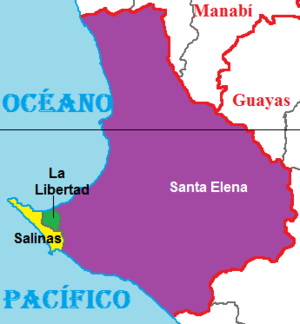
La province de Santa Elena est une province de l'Équateur, créée en 2007 à partir de la province du Guayas. Elle fut créée en même temps que la province de Santo Domingo de los Tsáchilas. Sa capitale est la ville éponyme de Santa Elena.